Crossbow (video game)

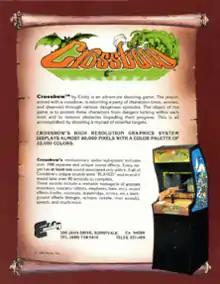
North American arcade flyer

Crossbow is a light gun shooter released as an arcade video game by Exidy in 1983. It was later published by Absolute Entertainment for the Commodore 64 and MS-DOS, and by Atari Corporation for the Atari 2600, Atari 7800, and Atari 8-bit computers starting in 1987. The game is controlled via a positional gun that resembles a full-sized crossbow.